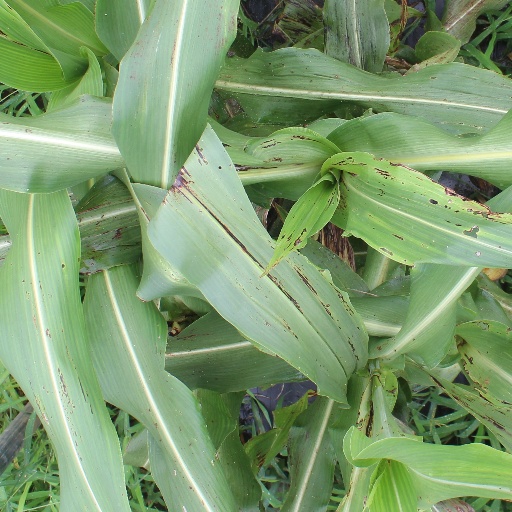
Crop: sorghum